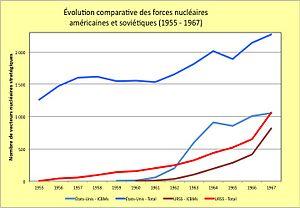
Le graphique présente le nombre total des lanceurs nucléaires stratégiques des États-Unis et de l'URSS et dans ce total le nombre de missiles intercontinentaux (ICBMs)
La dissuasion nucléaire est l'un des aspects majeurs de la guerre froide entre les États-Unis et l'URSS, non que l'arme nucléaire soit à l'origine de leur face à face, mais parce qu'elle joue un rôle central dans les stratégies de sécurité nationale et les relations internationales durant toute cette période de l'histoire.